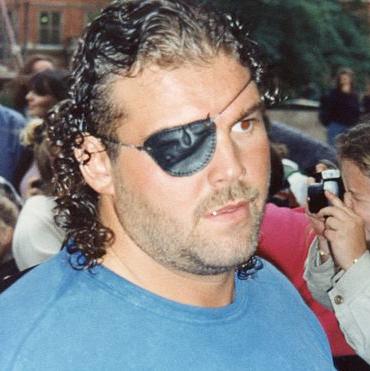
Age: 27